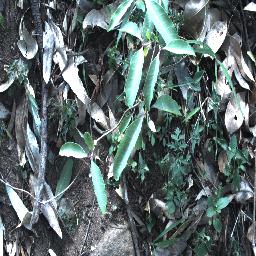
Label: rubber_vine